Iowa Old Capitol Building

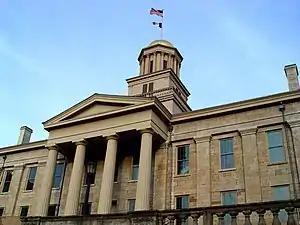
Old Capitol

The Old Capitol Building housed almost the entire university from 1857 to 1863. As the school grew, the Old Capitol remained the focal point of the university, serving as a library, chapel, and armory, and providing space for classrooms and offices.